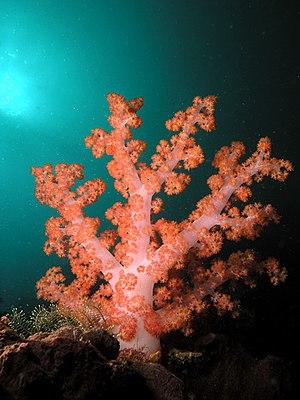
Le Triangle de Corail est une zone de l'océan Pacifique comprenant les eaux qui baignent la Malaisie, l'Indonésie, les Philippines et les îles Salomon et représentant, en superficie, environ 1 % de la surface planétaire.
Dendronephthya est un genre de coraux de la famille des Nephtheidae.